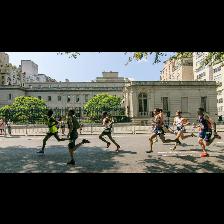
Label: Human